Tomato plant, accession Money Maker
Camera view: horizontal (90 deg, fisheye); turntable rotation: 120 degrees
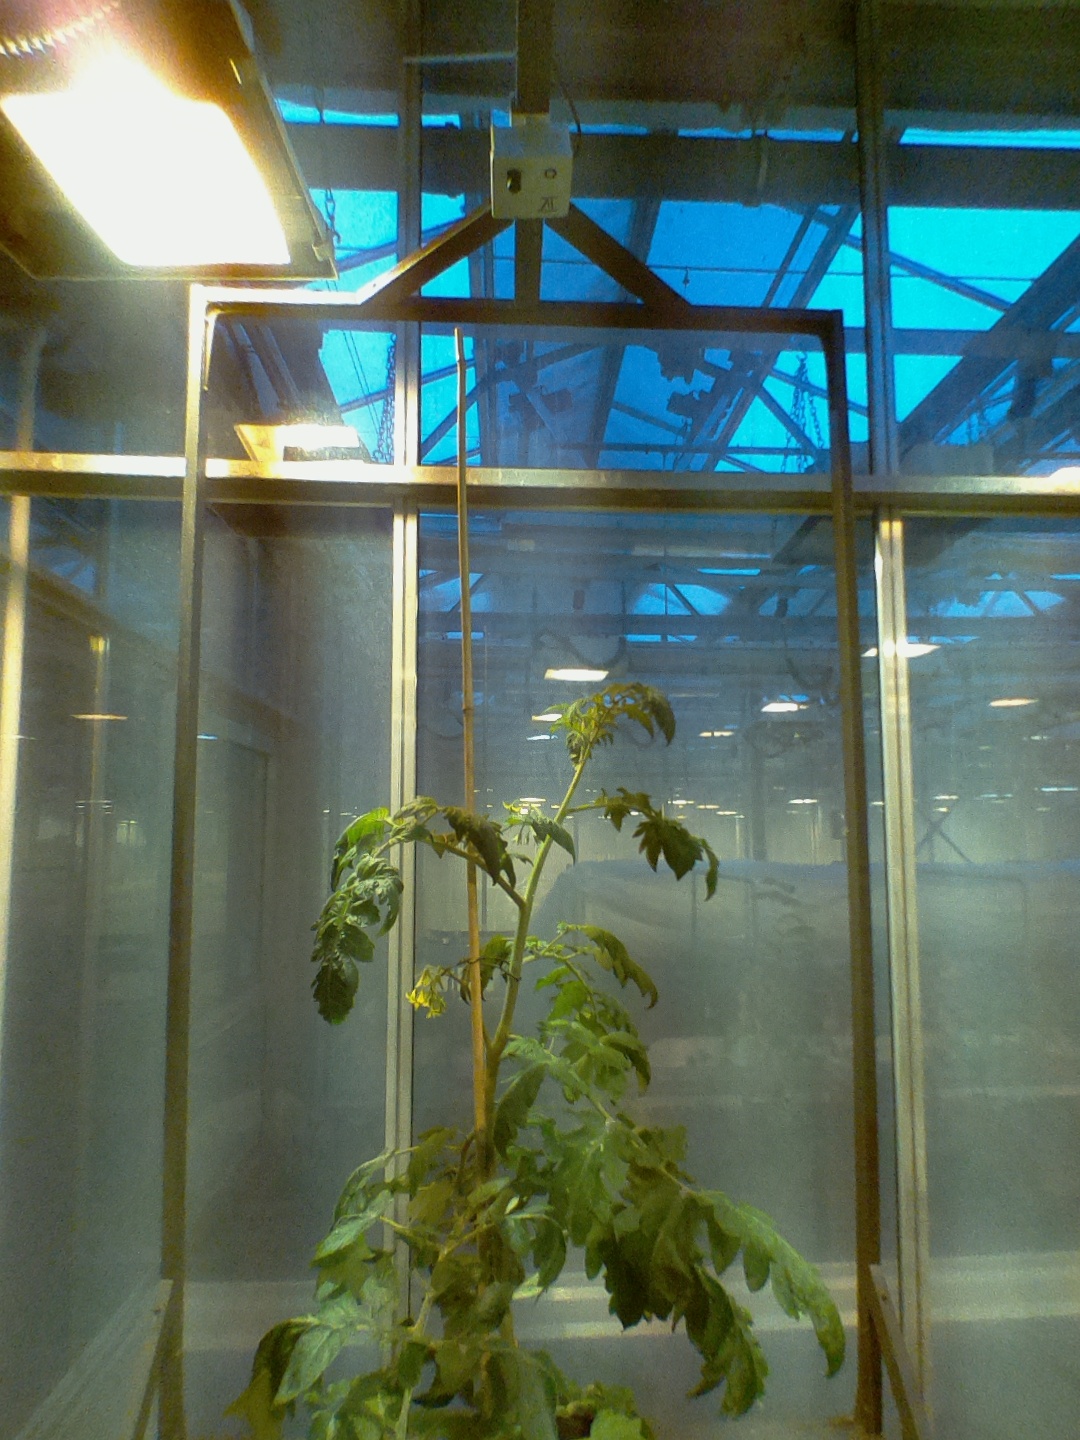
BBCH growth stage 67: Full flowering, 70%-80% of flowers open, more petals falling